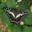
Label: butterfly